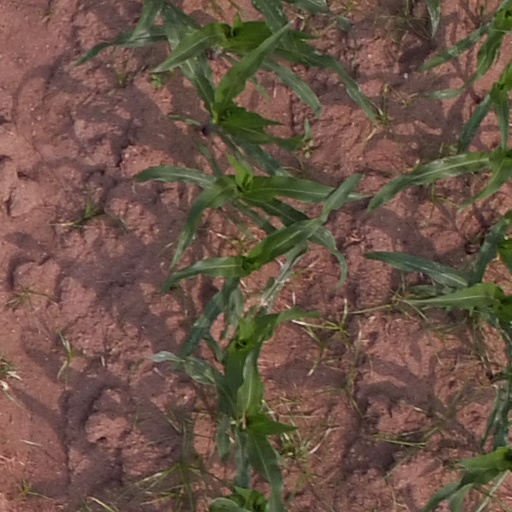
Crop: maize; corn